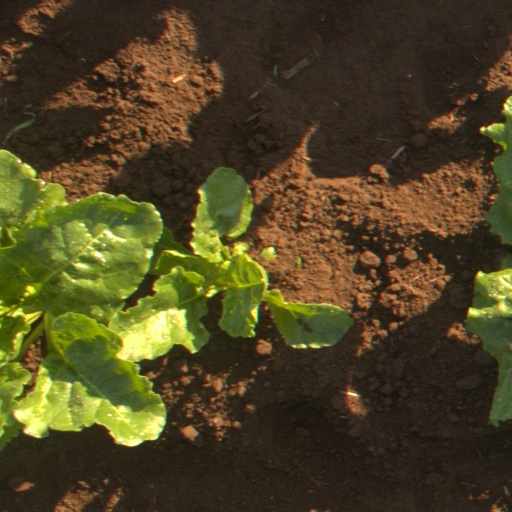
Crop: sugar beet